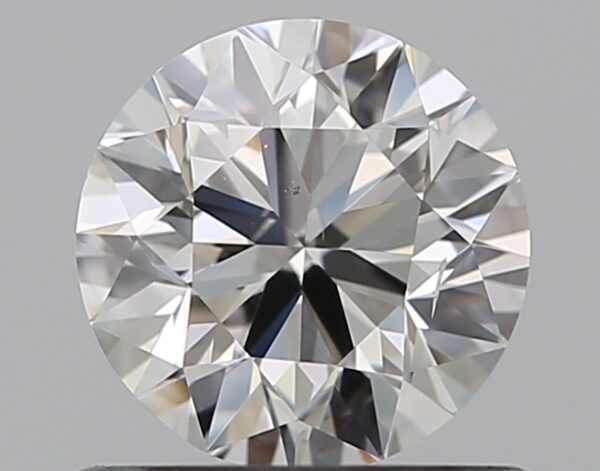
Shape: round
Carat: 0.7
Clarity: SI1
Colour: E
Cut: VG
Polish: EX
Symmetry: GD
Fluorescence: N
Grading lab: GIA
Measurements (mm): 5.54 x 5.58 x 3.55